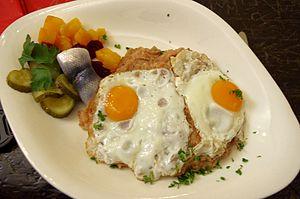
La cuisine allemande est une cuisine riche en diversité. Au-delà des stéréotypes concernant la consommation de bière, porc, choux et pommes de terre, elle développe une cuisine aux ingrédients multiples, mariant le sucré et le salé. Elle possède en outre un volet gastronomique et des chefs de renom.